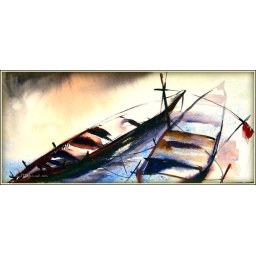
Two boats harbored near river bank.